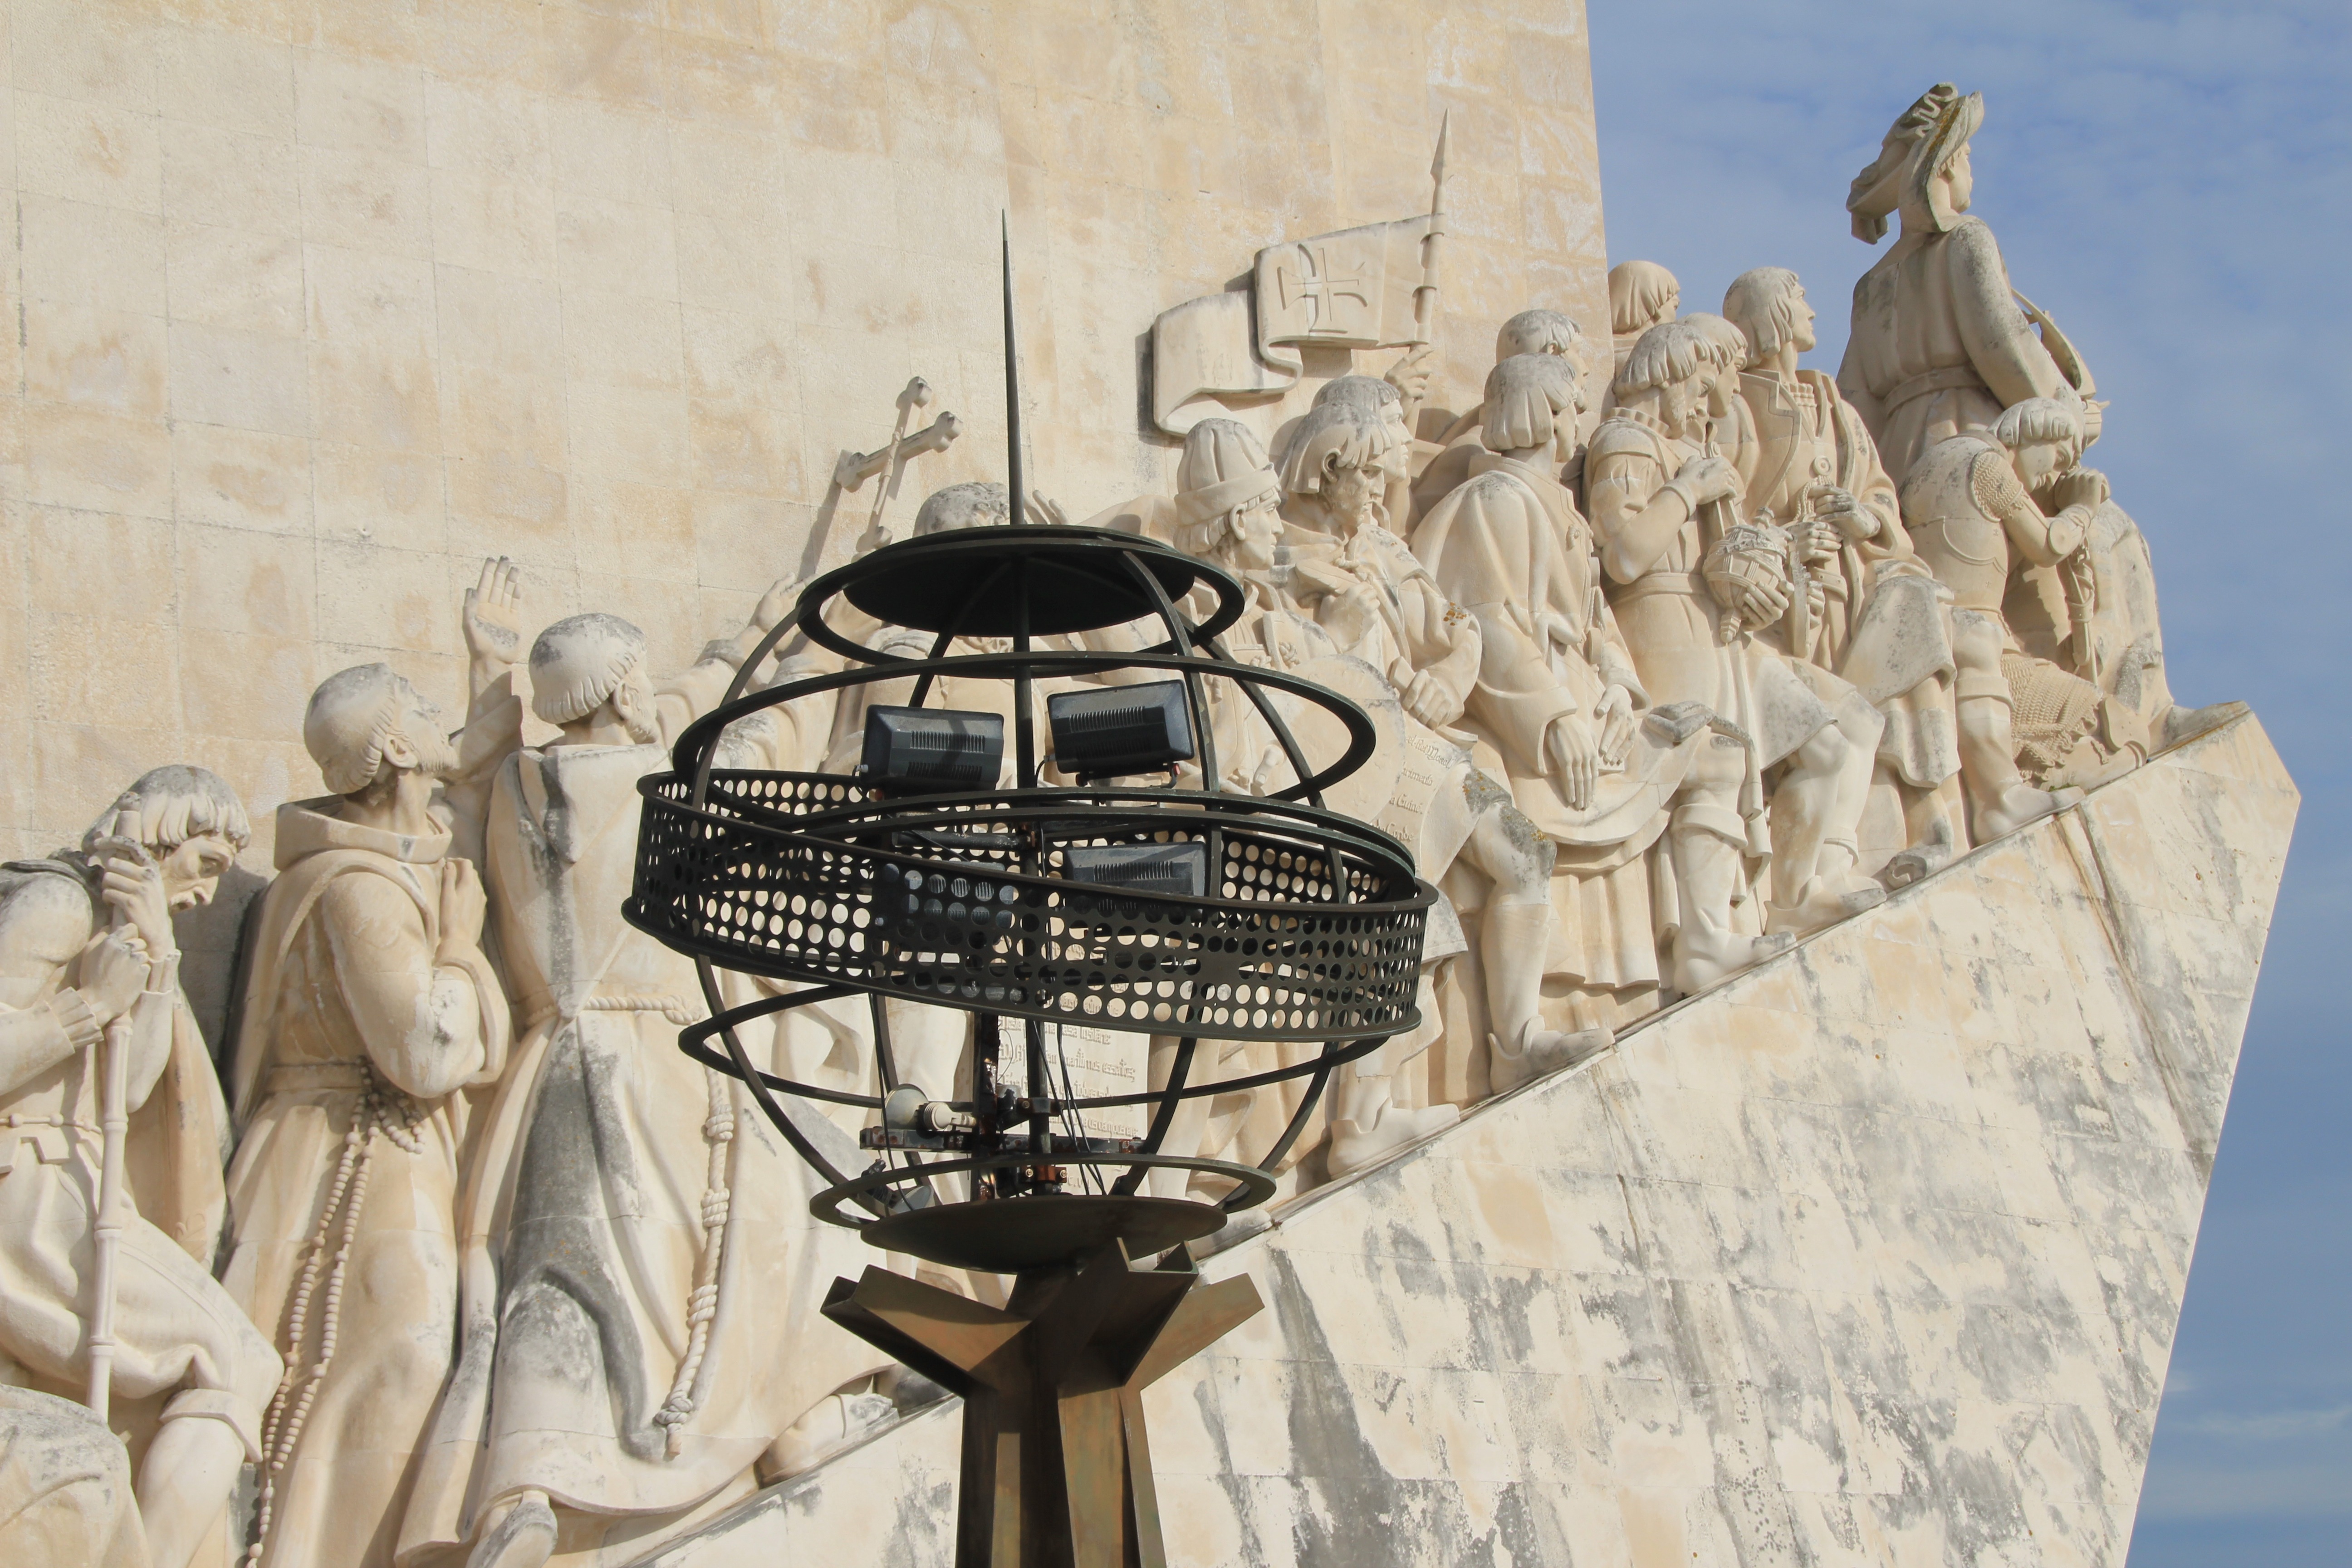
monument, sculpture, art, portugal, lisbon, belem, ancient history, henry of the navigator, padr o dos descobrimentos, jeronimo monastery